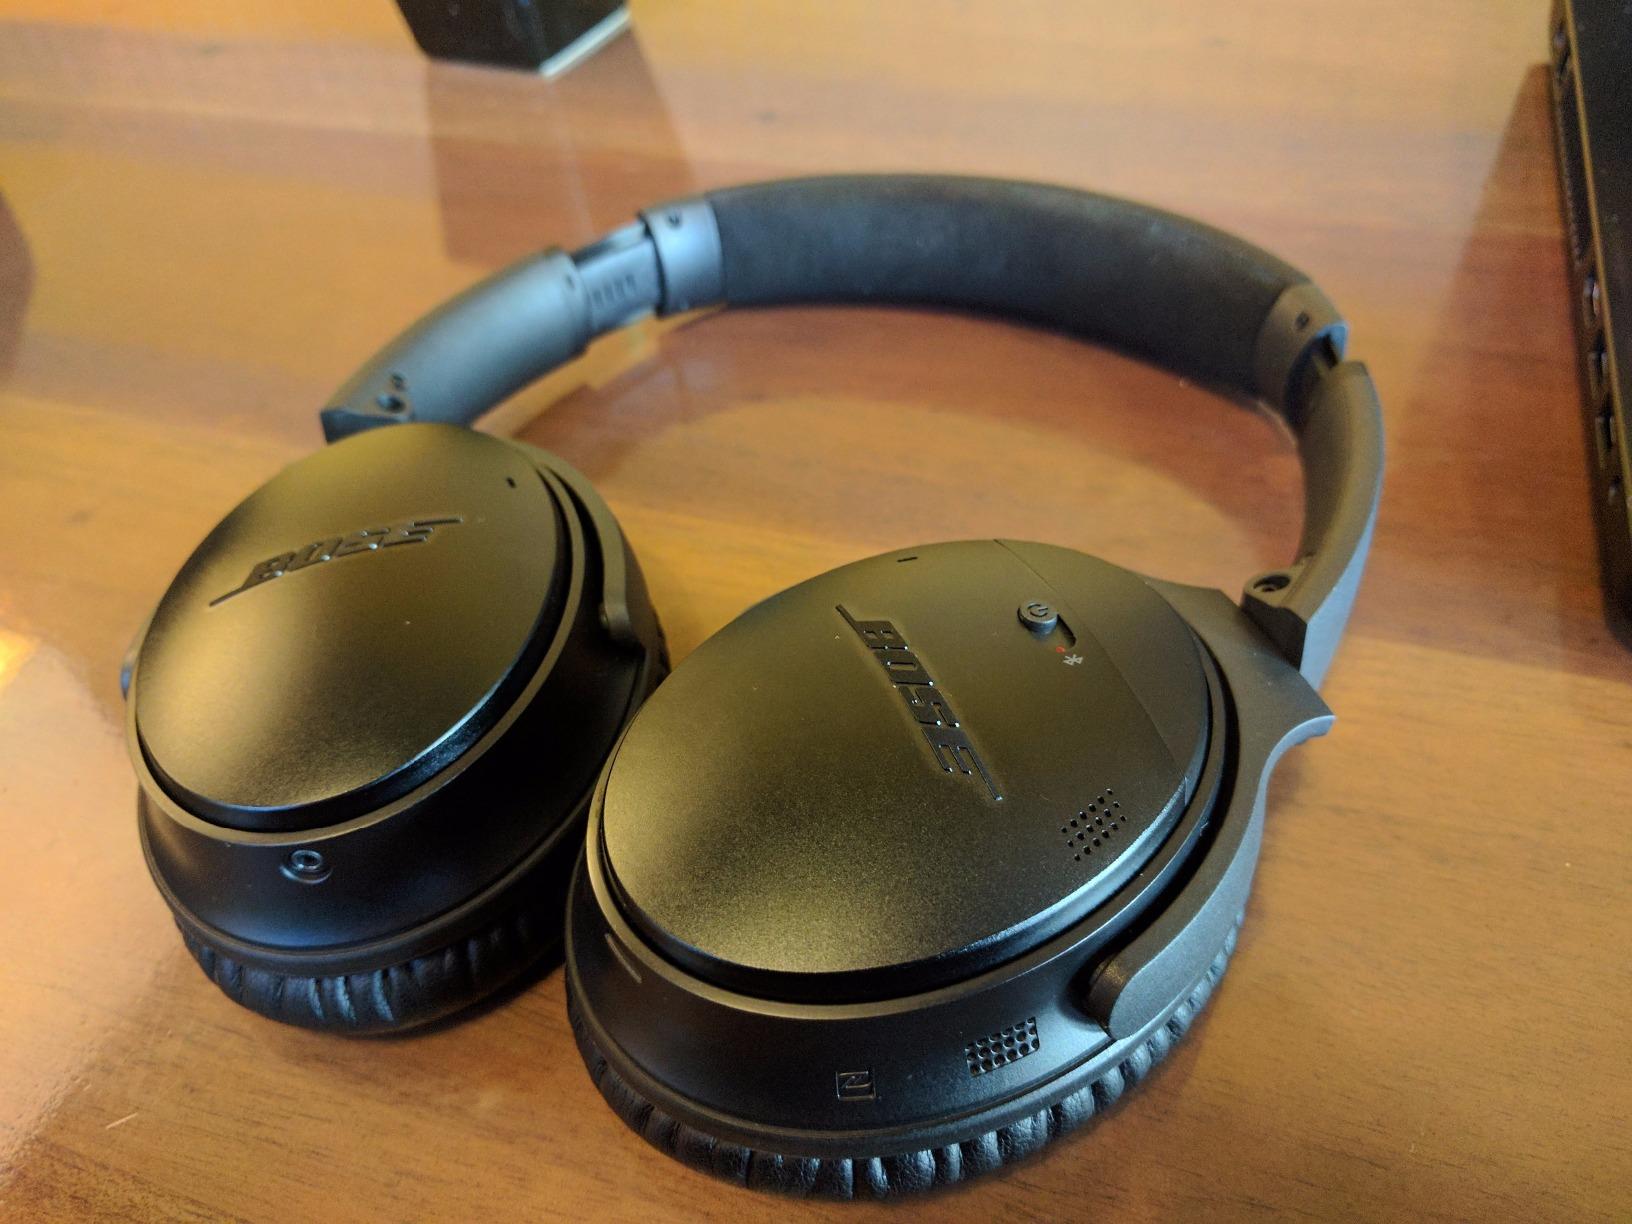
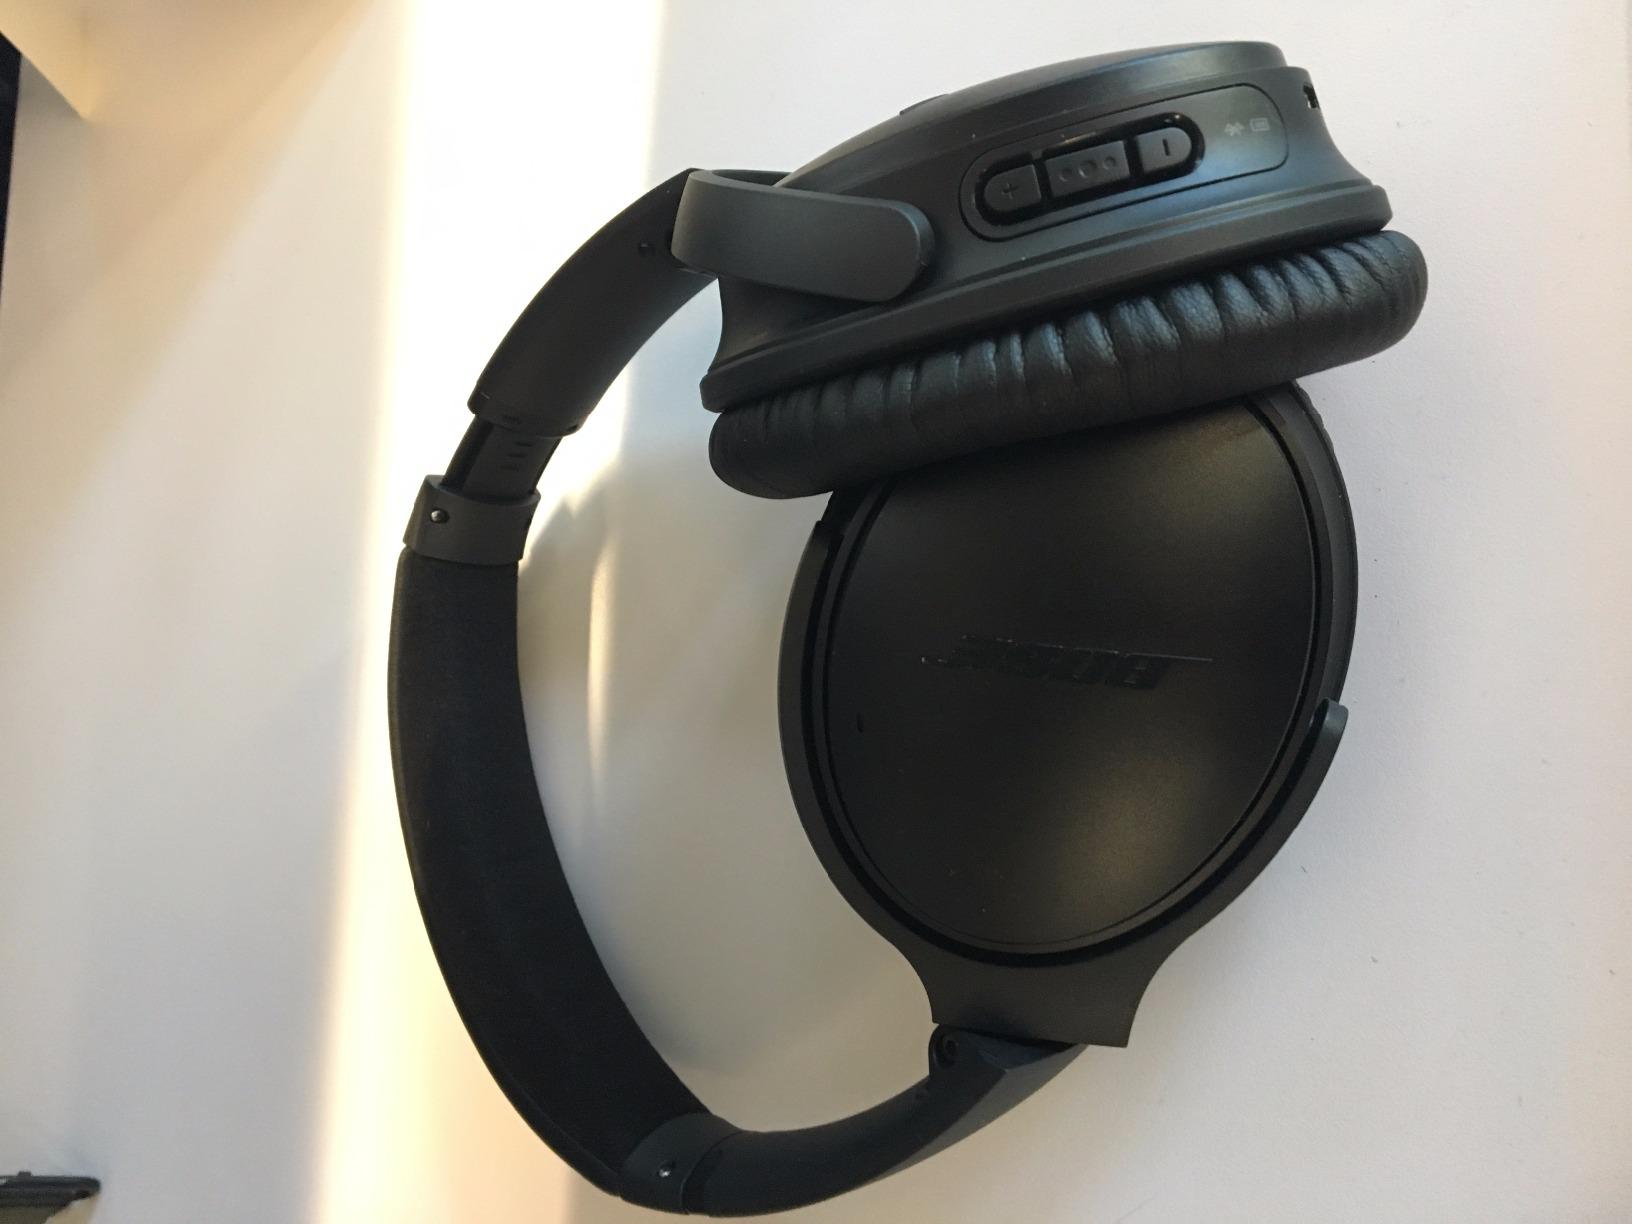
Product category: headphones
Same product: yes